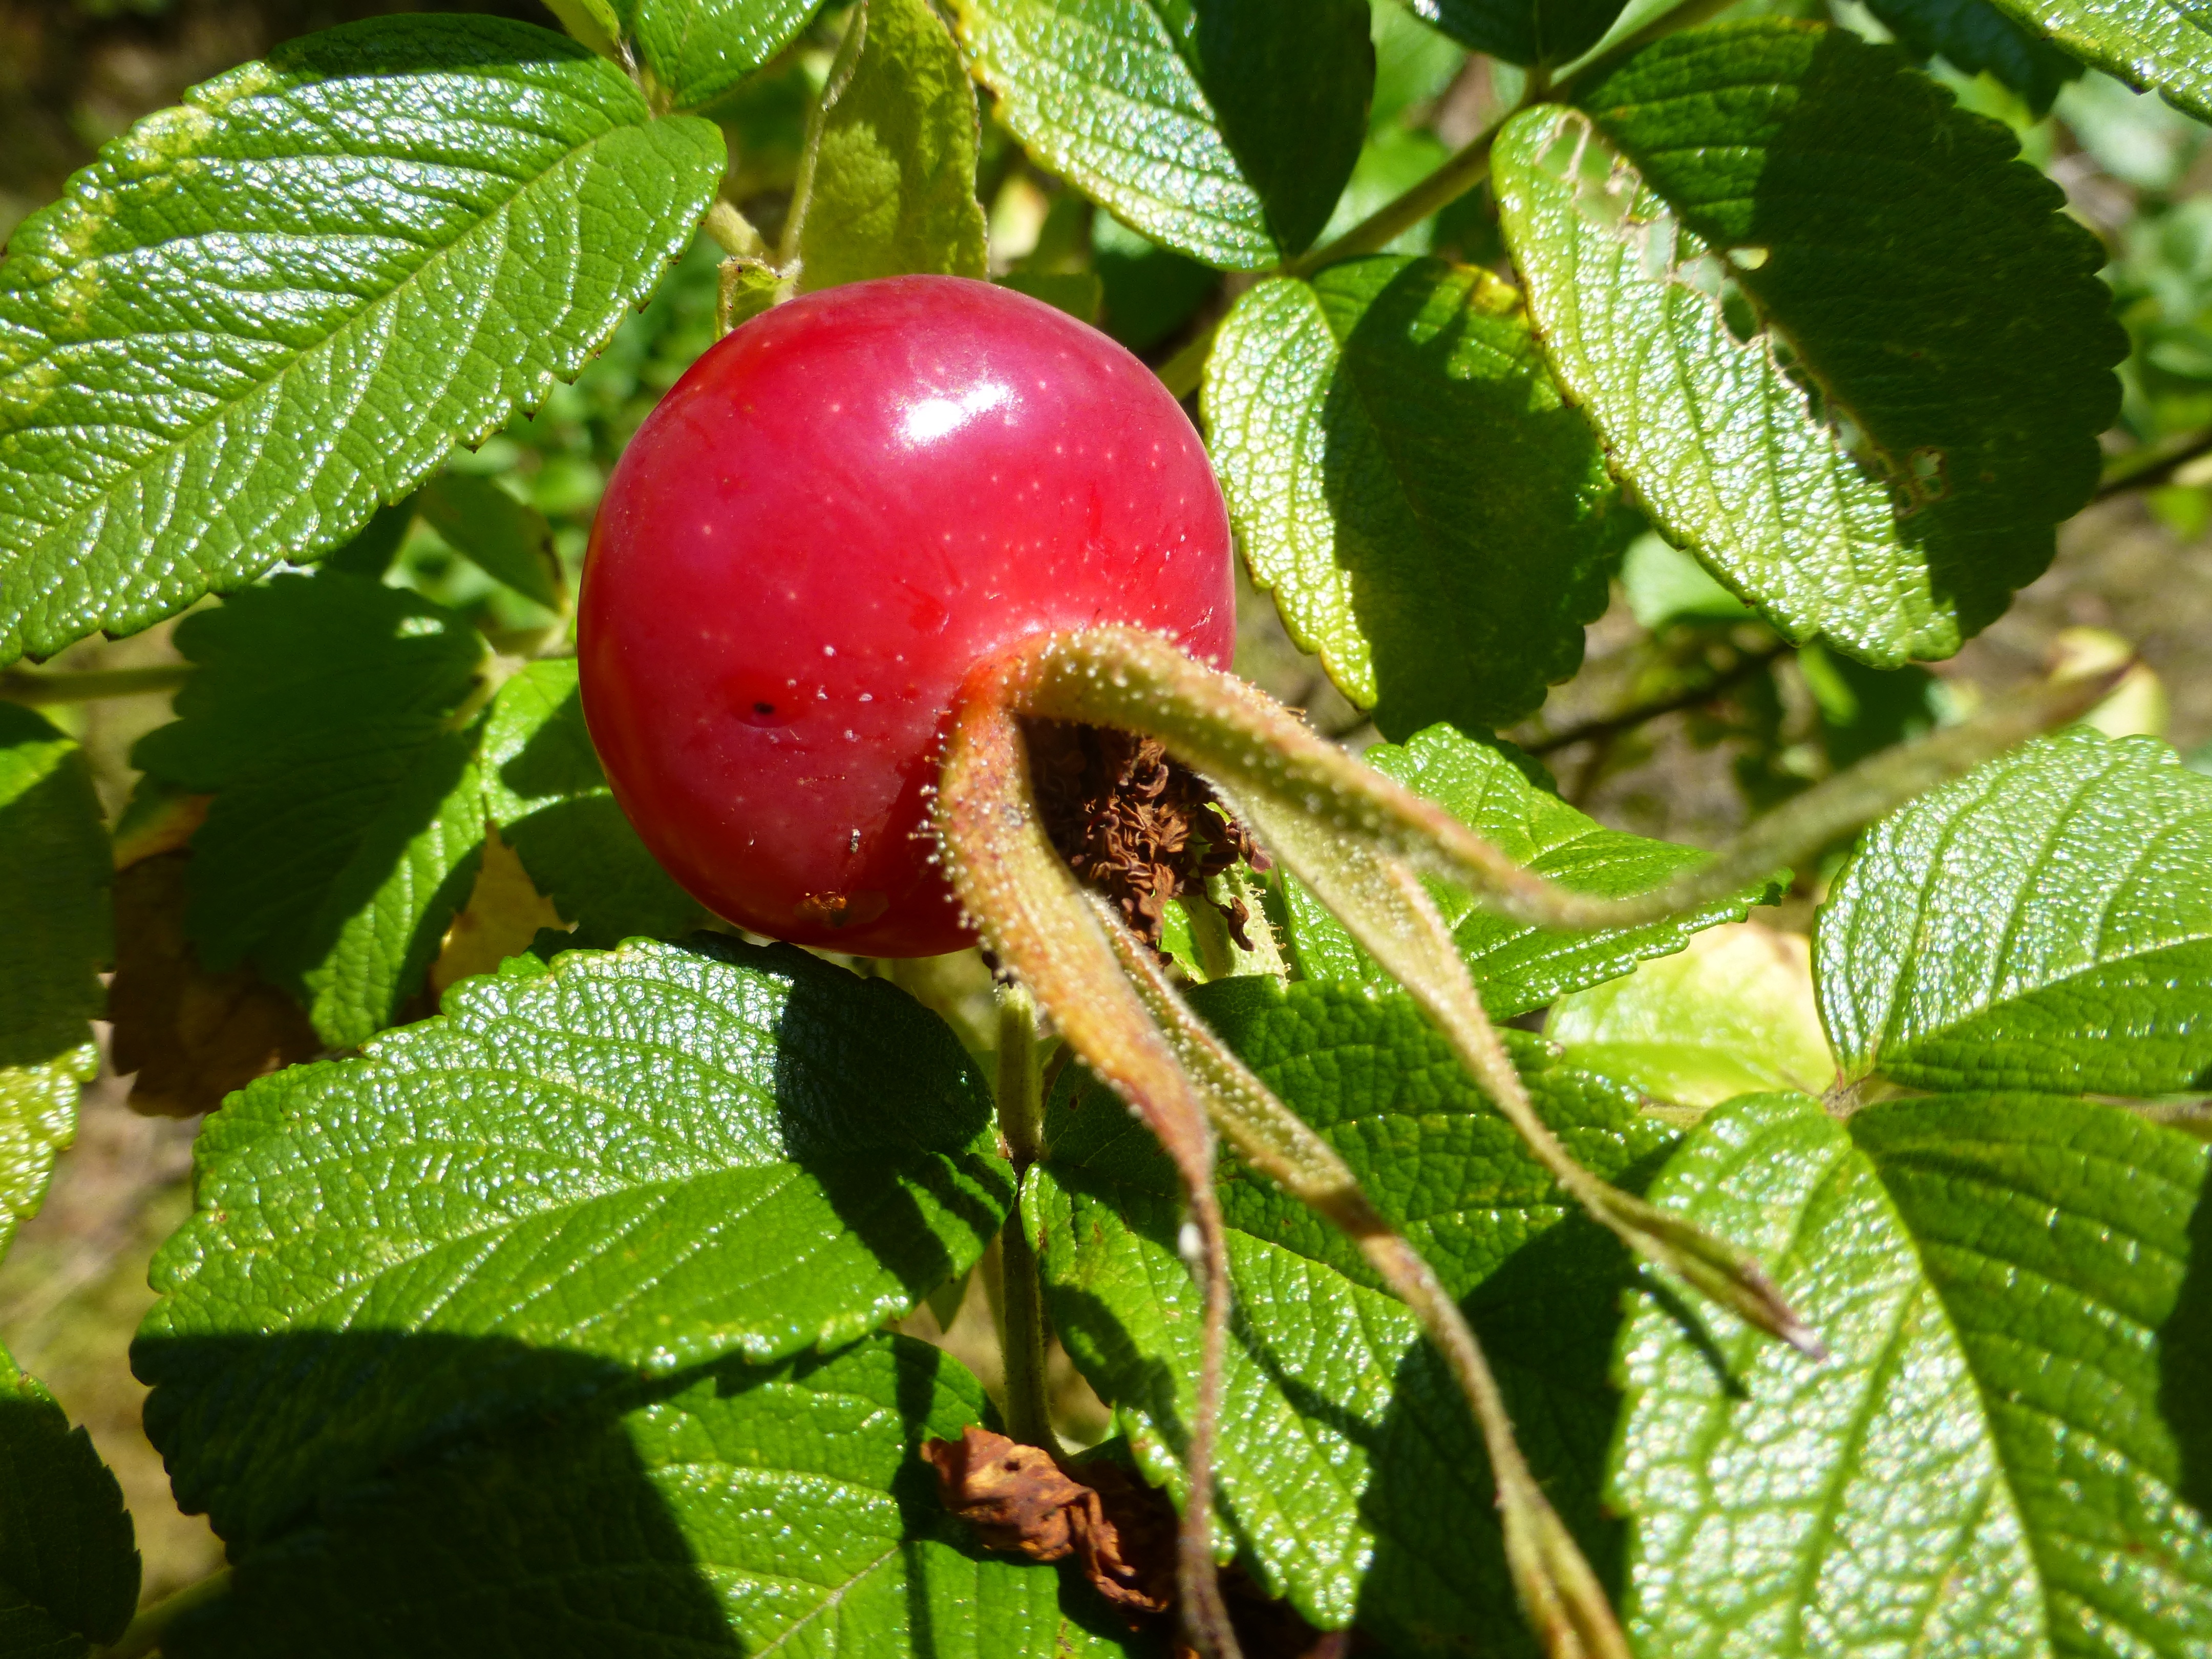
tree, branch, plant, fruit, berry, leaf, flower, rose, food, red, produce, autumn, flora, shrub, rose hip, dog rose, rosa canina, flowering plant, rose family, autumn fruits, rosa rugosa, land plant, rose order, dewberry